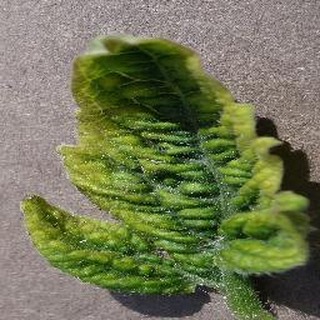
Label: tomato_yellow_leaf_curl_virus